Sky position (RA, Dec in degrees): 176.927, 11.141
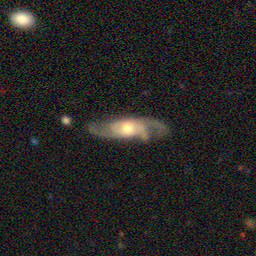
Galaxy morphology: Unbarred Loose Spiral Galaxies